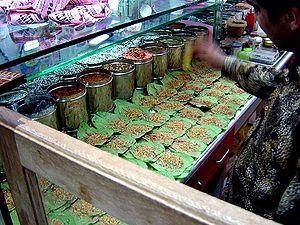
Lucknow est la capitale de l'État de l'Uttar Pradesh en Inde. Elle est également la capitale de l'une des 18 divisions territoriales de cet État et du district de Lucknow.
Banda est une ville et une municipalité de l'Uttar Pradesh en Inde